Naval warfare

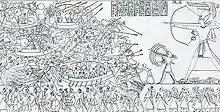
Scene from an Egyptian temple wall shows Ramesses' combined land and sea victory in the Battle of the Delta.

The first recorded sea battle was the Battle of the Delta, the Ancient Egyptians defeated the Sea Peoples in a sea battle .